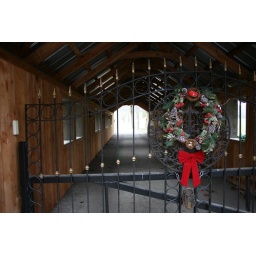
A covered bridge to someone's house in Leipers Fork right outside of where we live in Franklin, TN.